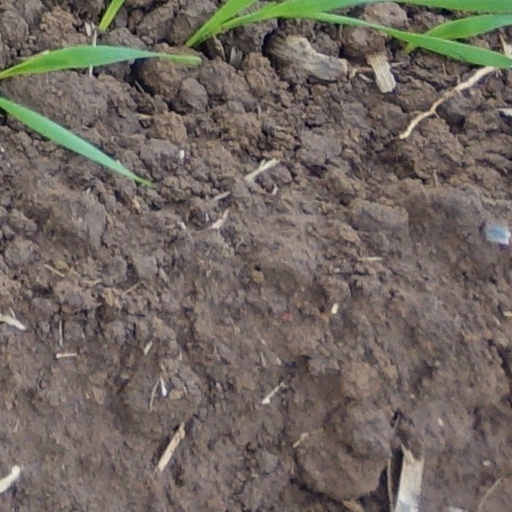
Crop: wheat